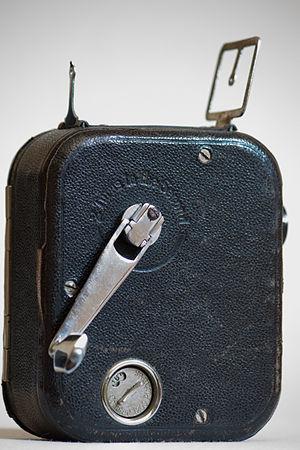
Pathé-Baby caméra à manivelle (côté droit), film 9,5 mm, 1923
Dans une caméra de prise de vues cinématographique, qu’elle soit professionnelle ou d’amateurs, le viseur désigne l'équipement technique qui permet au cadreur de déterminer la façon dont il va filmer son sujet : angle de prise de vues, « grosseur » du plan, déplacements éventuels de la caméra, et par lequel il contrôle tous ces éléments durant la prise de vues.
Pathé-Baby est le nom donné par Charles Pathé à un système de cinéma amateur grand public lancé en 1922 et utilisant un film de 9,5 mm de largeur à perforations centrales, plus petit format existant à l'époque. Le Pathé-Baby fut d'abord un petit projecteur à manivelle capable de projeter des films courts conditionnés dans une cartouche métallique qui contenait moins d’une dizaine de mètres de pellicule ininflammable.